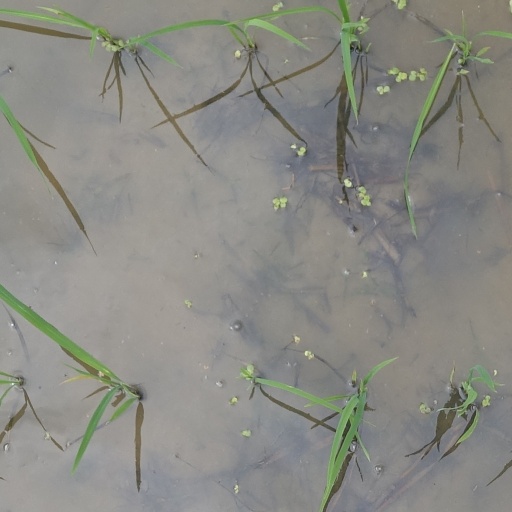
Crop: rice